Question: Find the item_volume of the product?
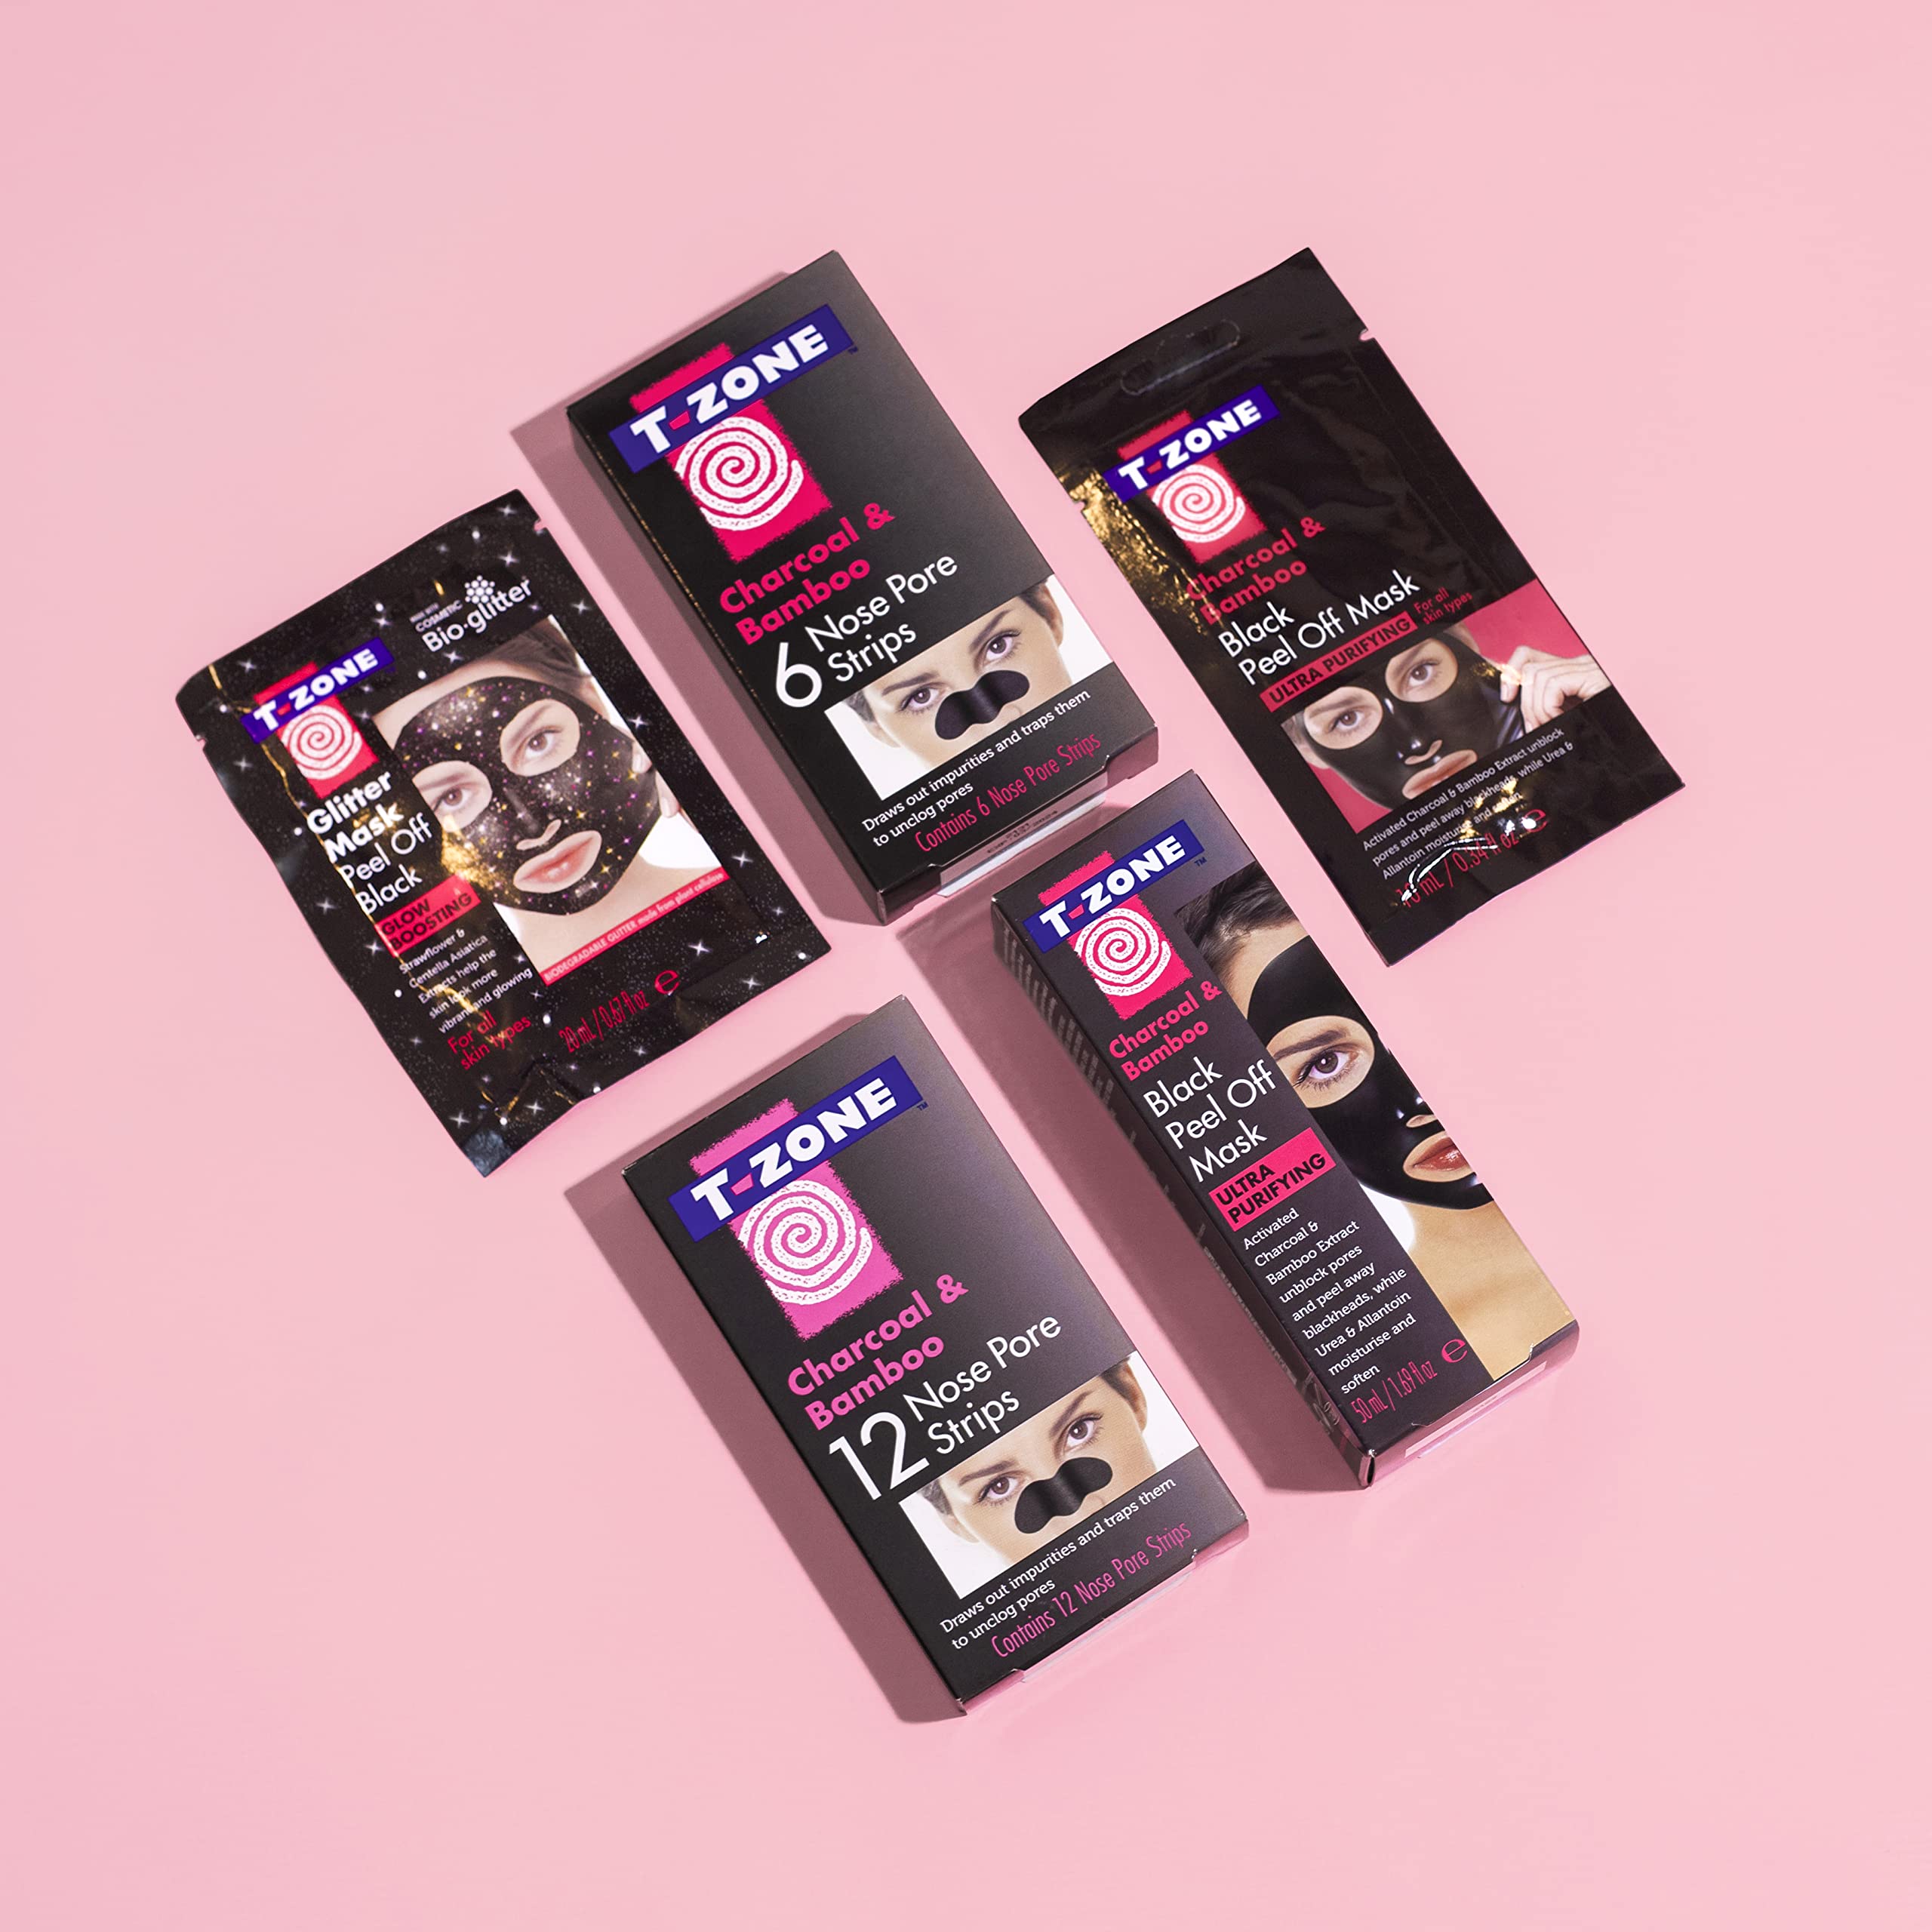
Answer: [0.67, 11.0] ounce